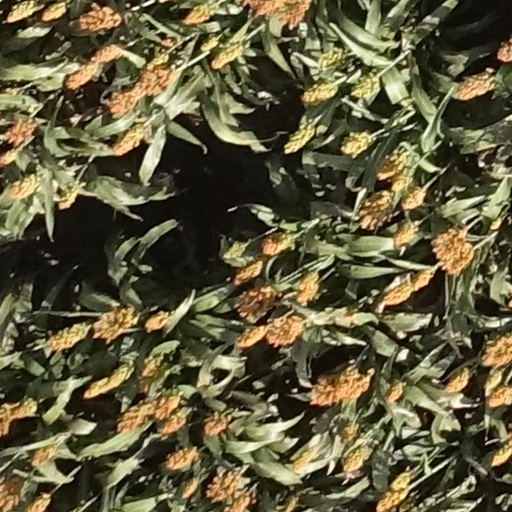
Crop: sorghum